Rasp

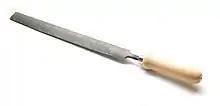
Fine wood rasp

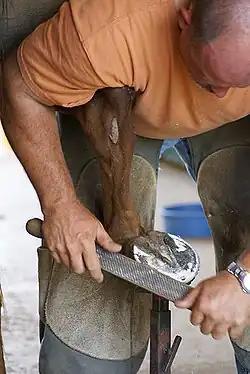
Farrier using a two-sided file, double-cut on the visible side and rasp cut against a horse's hoof

A rasp is a coarse form of file used for shaping wood, metal, or other material. Typically a hand tool, it consists of a generally tapered rectangular, round, or half-round sectioned bar of case hardened steel with distinct, individually cut teeth. A narrow, pointed tang is common at one end, to which a handle may be fitted.